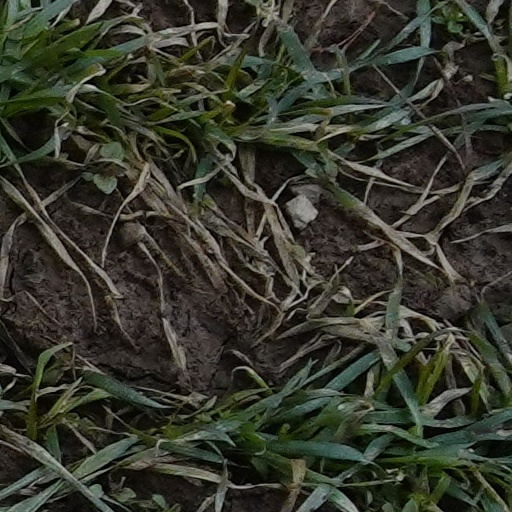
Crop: wheat